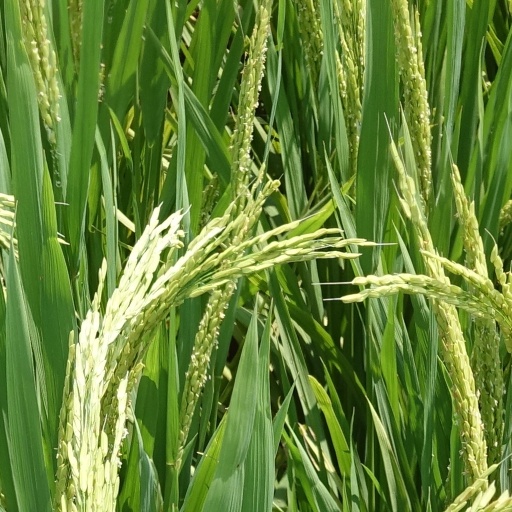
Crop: rice